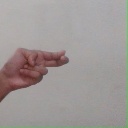
अक्षर: ह